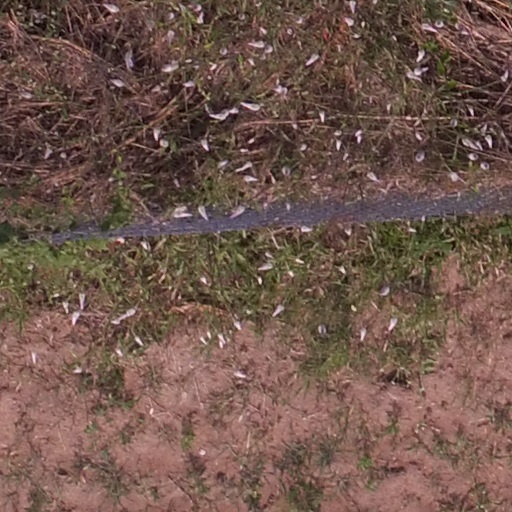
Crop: maize; corn